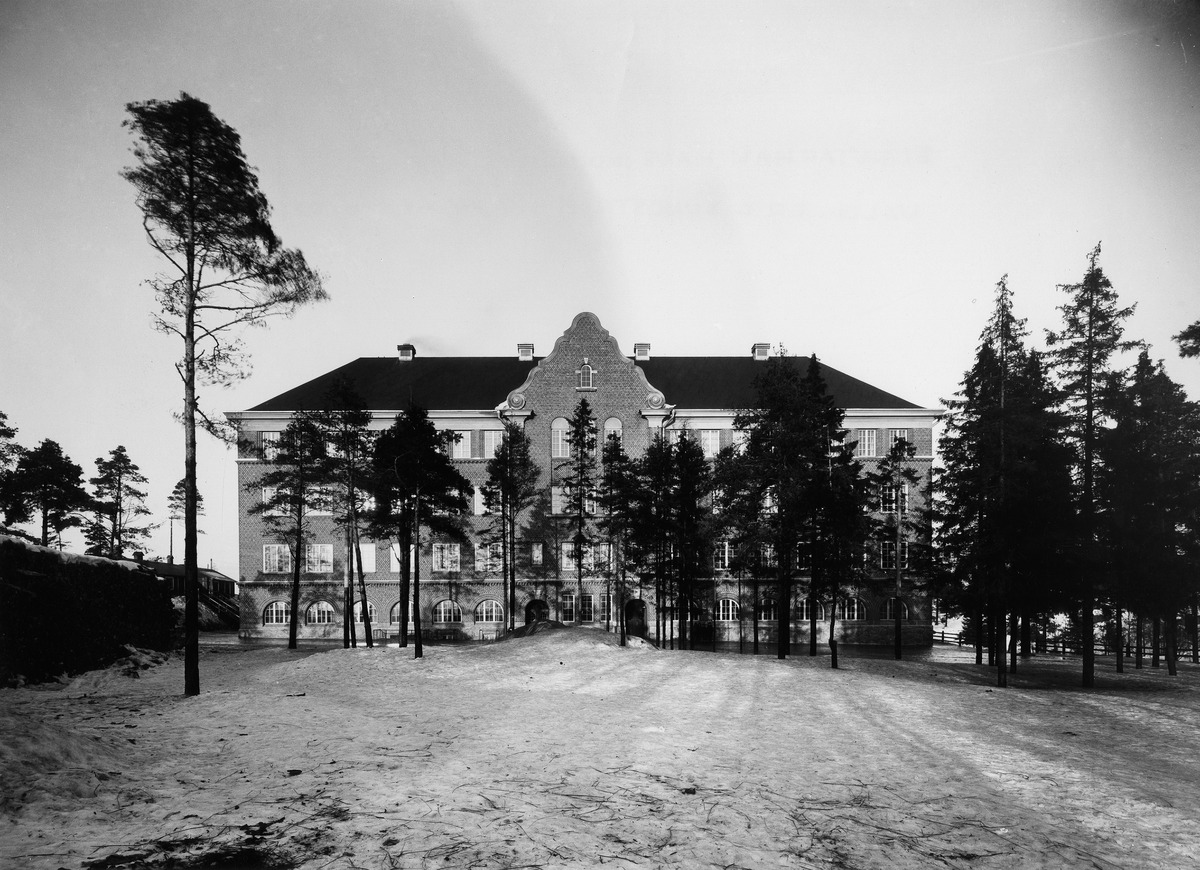
Eläintarhan kansakoulu
sisällön kuvaus: Eläintarhan kansakoulu. Savonkatu 2. mustavalkoinen
Kuvaaja: Sundström, Eric, valokuvaaja
Ajankohta: kuvausaika n 1914 - 1919
Paikka: Suomi, Uusimaa, Helsinki, Alppila Helsinki, Savonkatu 2
Aiheet: kansakoulut, koulurakennukset, arkkitehtuuri, pihat